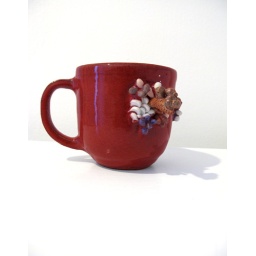
Thrown with long beach clay, with copper red glazed. Detailed in Coleman and Mason Stain